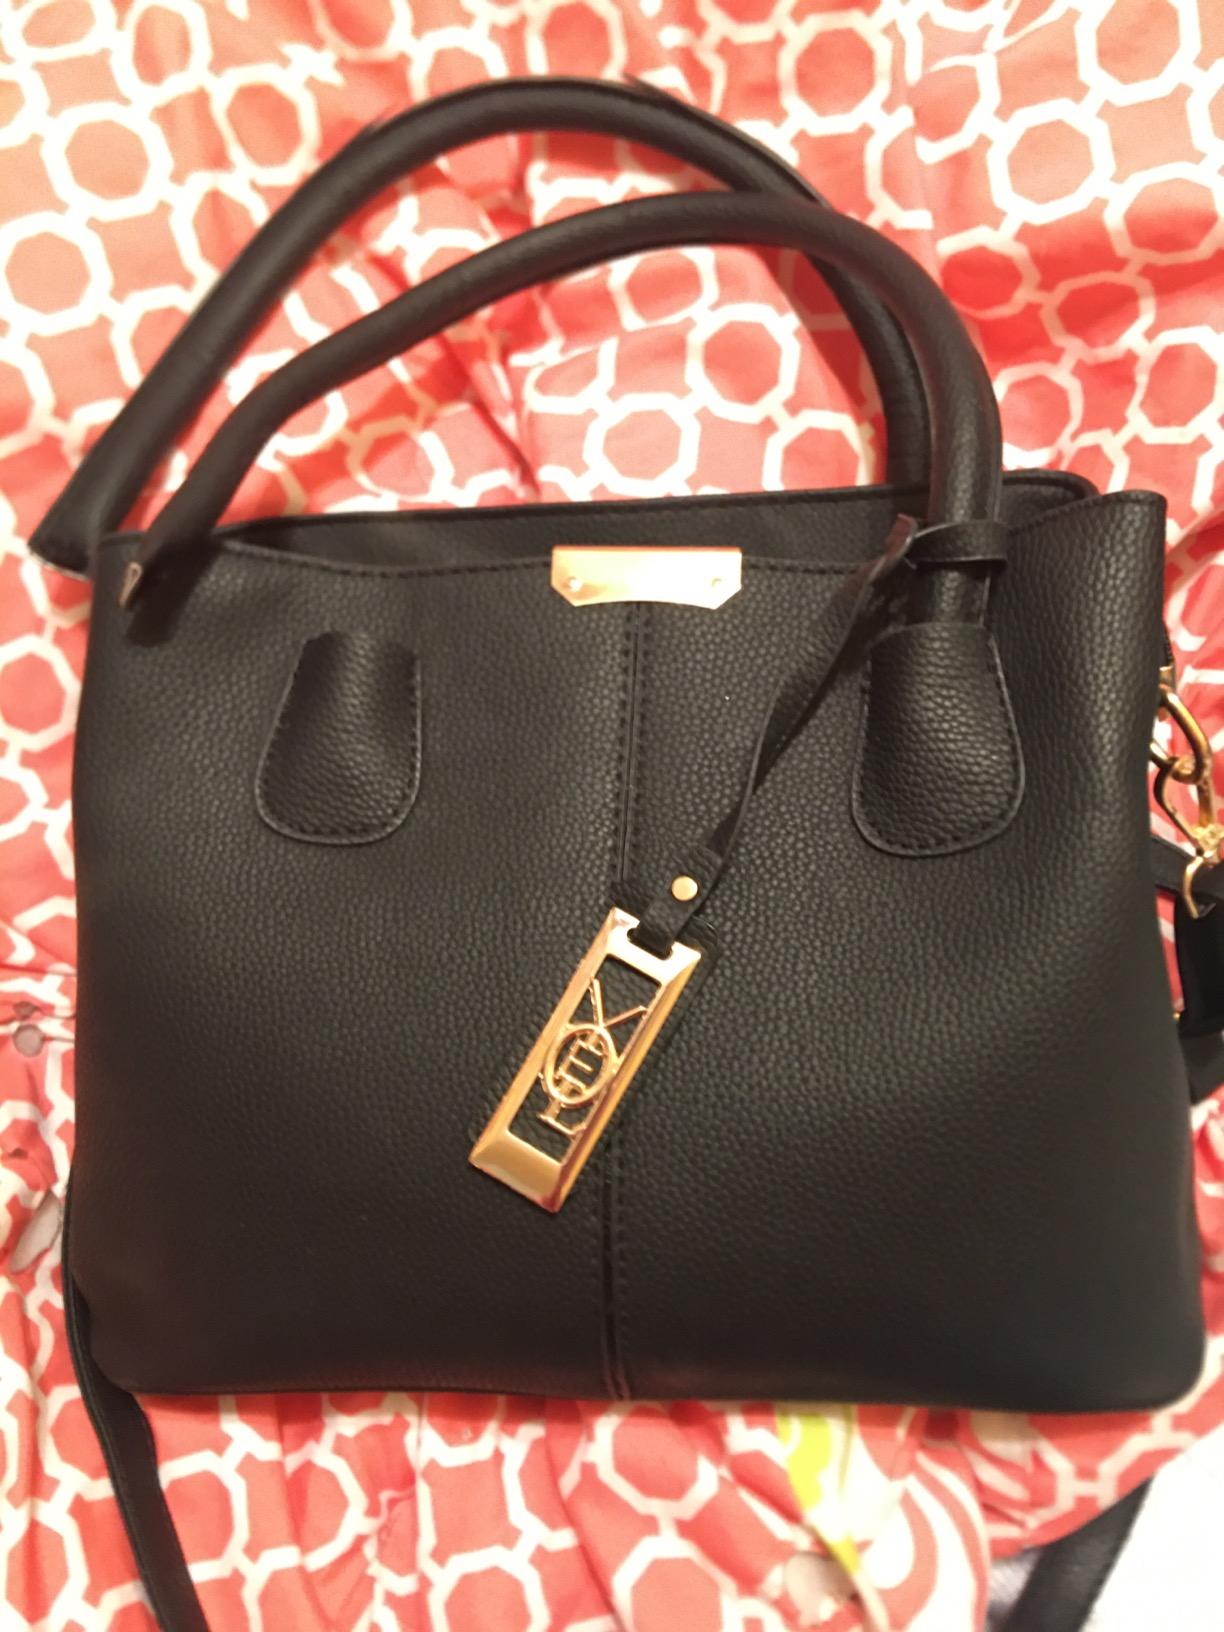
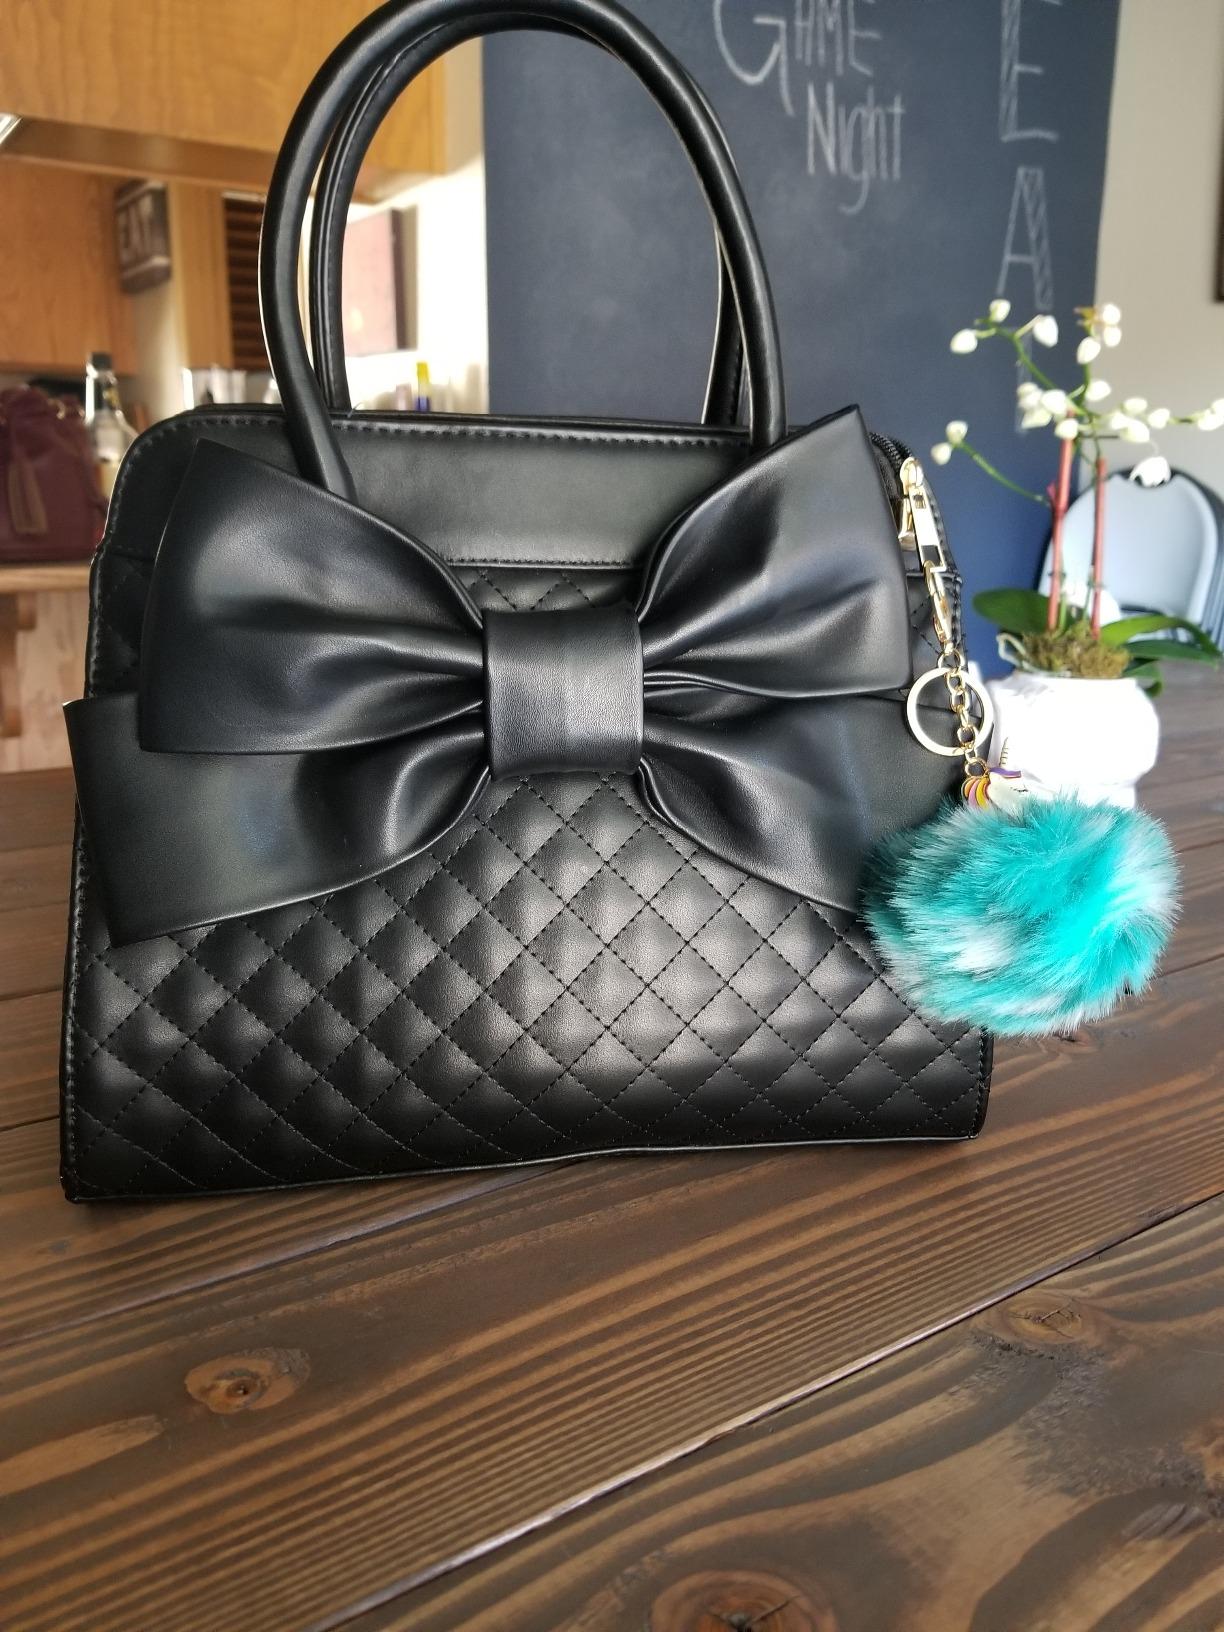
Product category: accessories_handbag
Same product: no